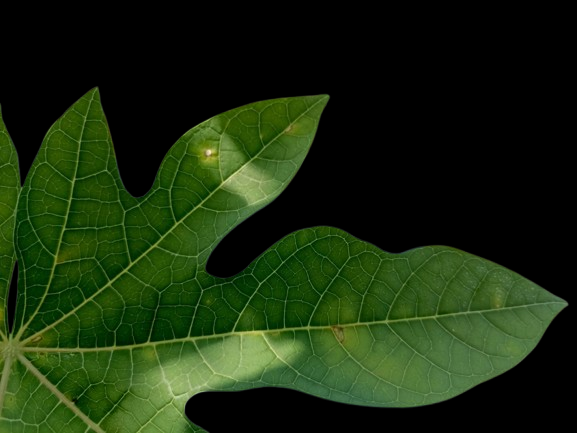
Crop: Papaya
Label: Carica_Insect_Hole